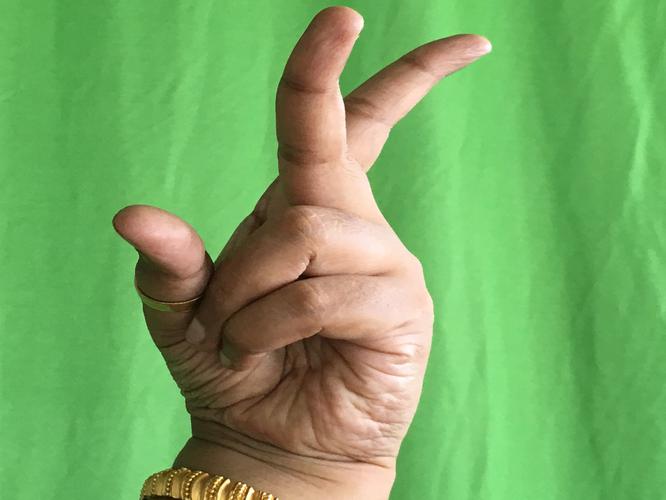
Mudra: Katrimukha
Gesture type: single_hand